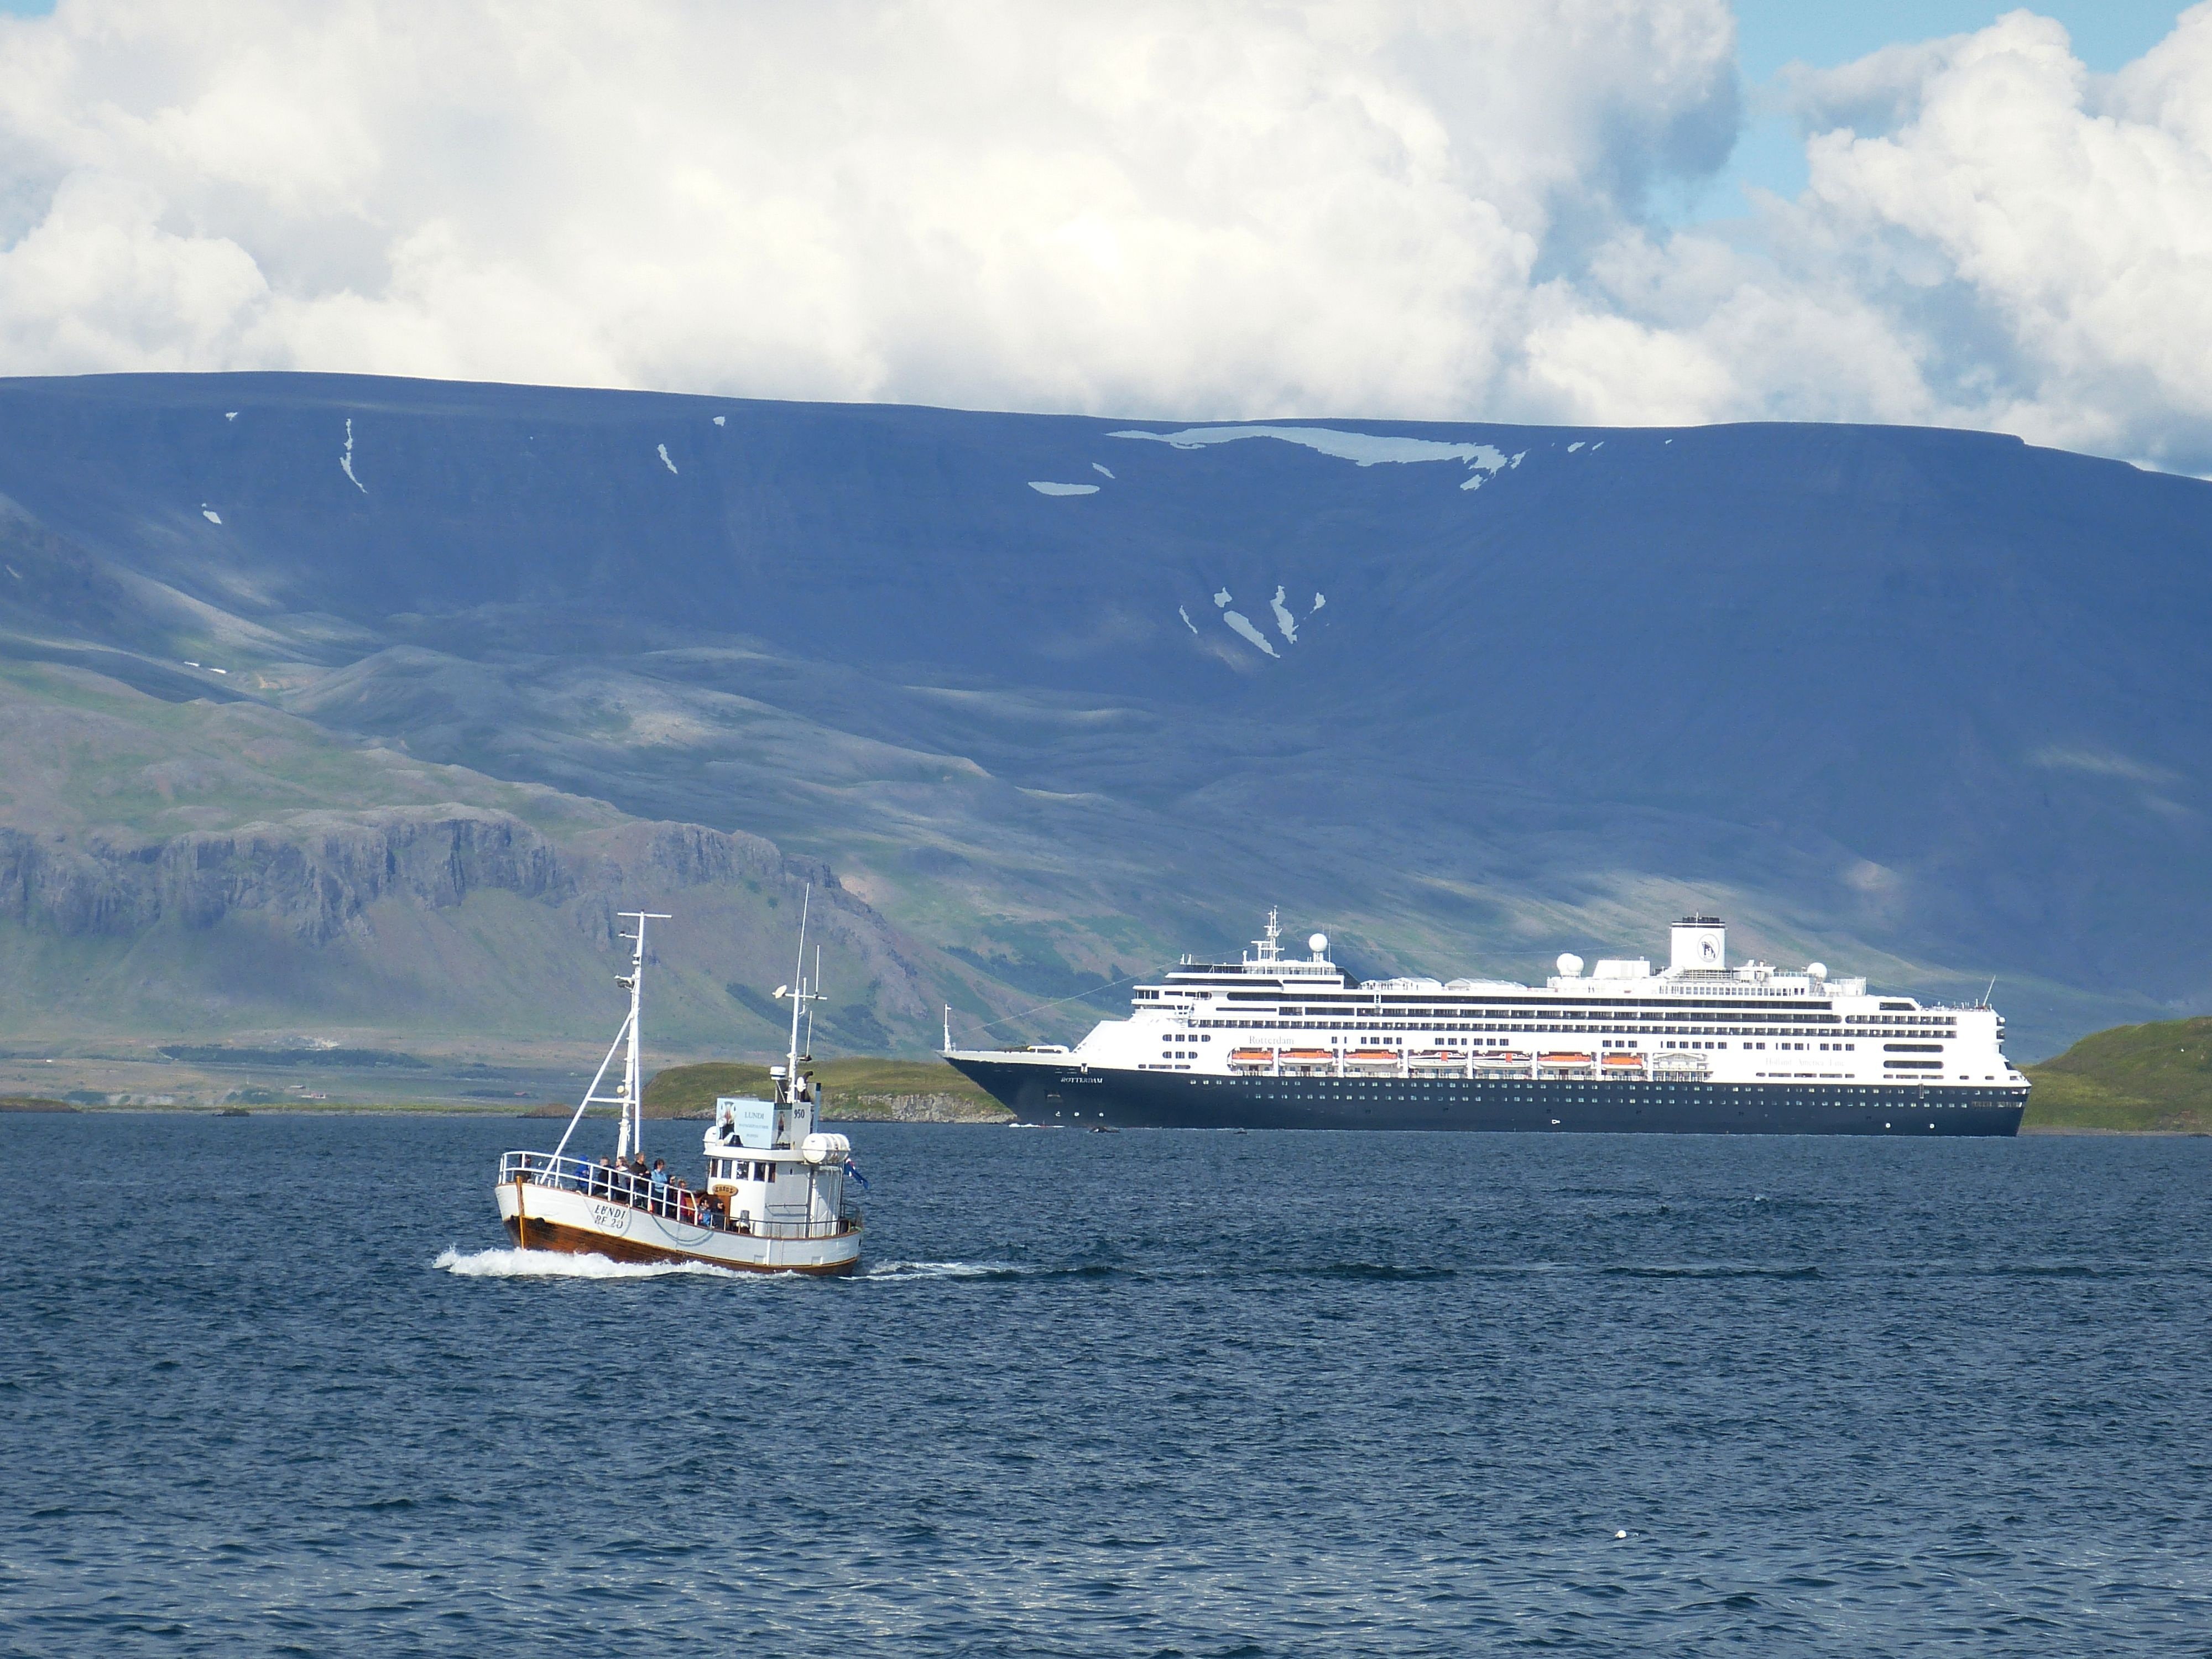
sea, coast, ocean, boat, city, ship, panorama, vehicle, sailing, yacht, bay, harbor, iceland, fishing boat, cruise, ferry, capital, mountains, atlantic, watercraft, cruise ship, reykjavik, passenger ship, freight transport, ocean liner